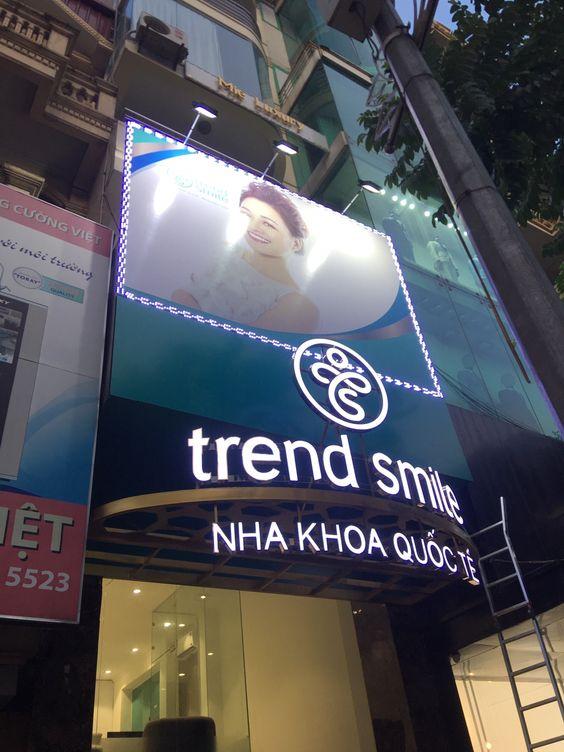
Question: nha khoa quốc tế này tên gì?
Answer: tên trend smile